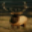
Label: deer